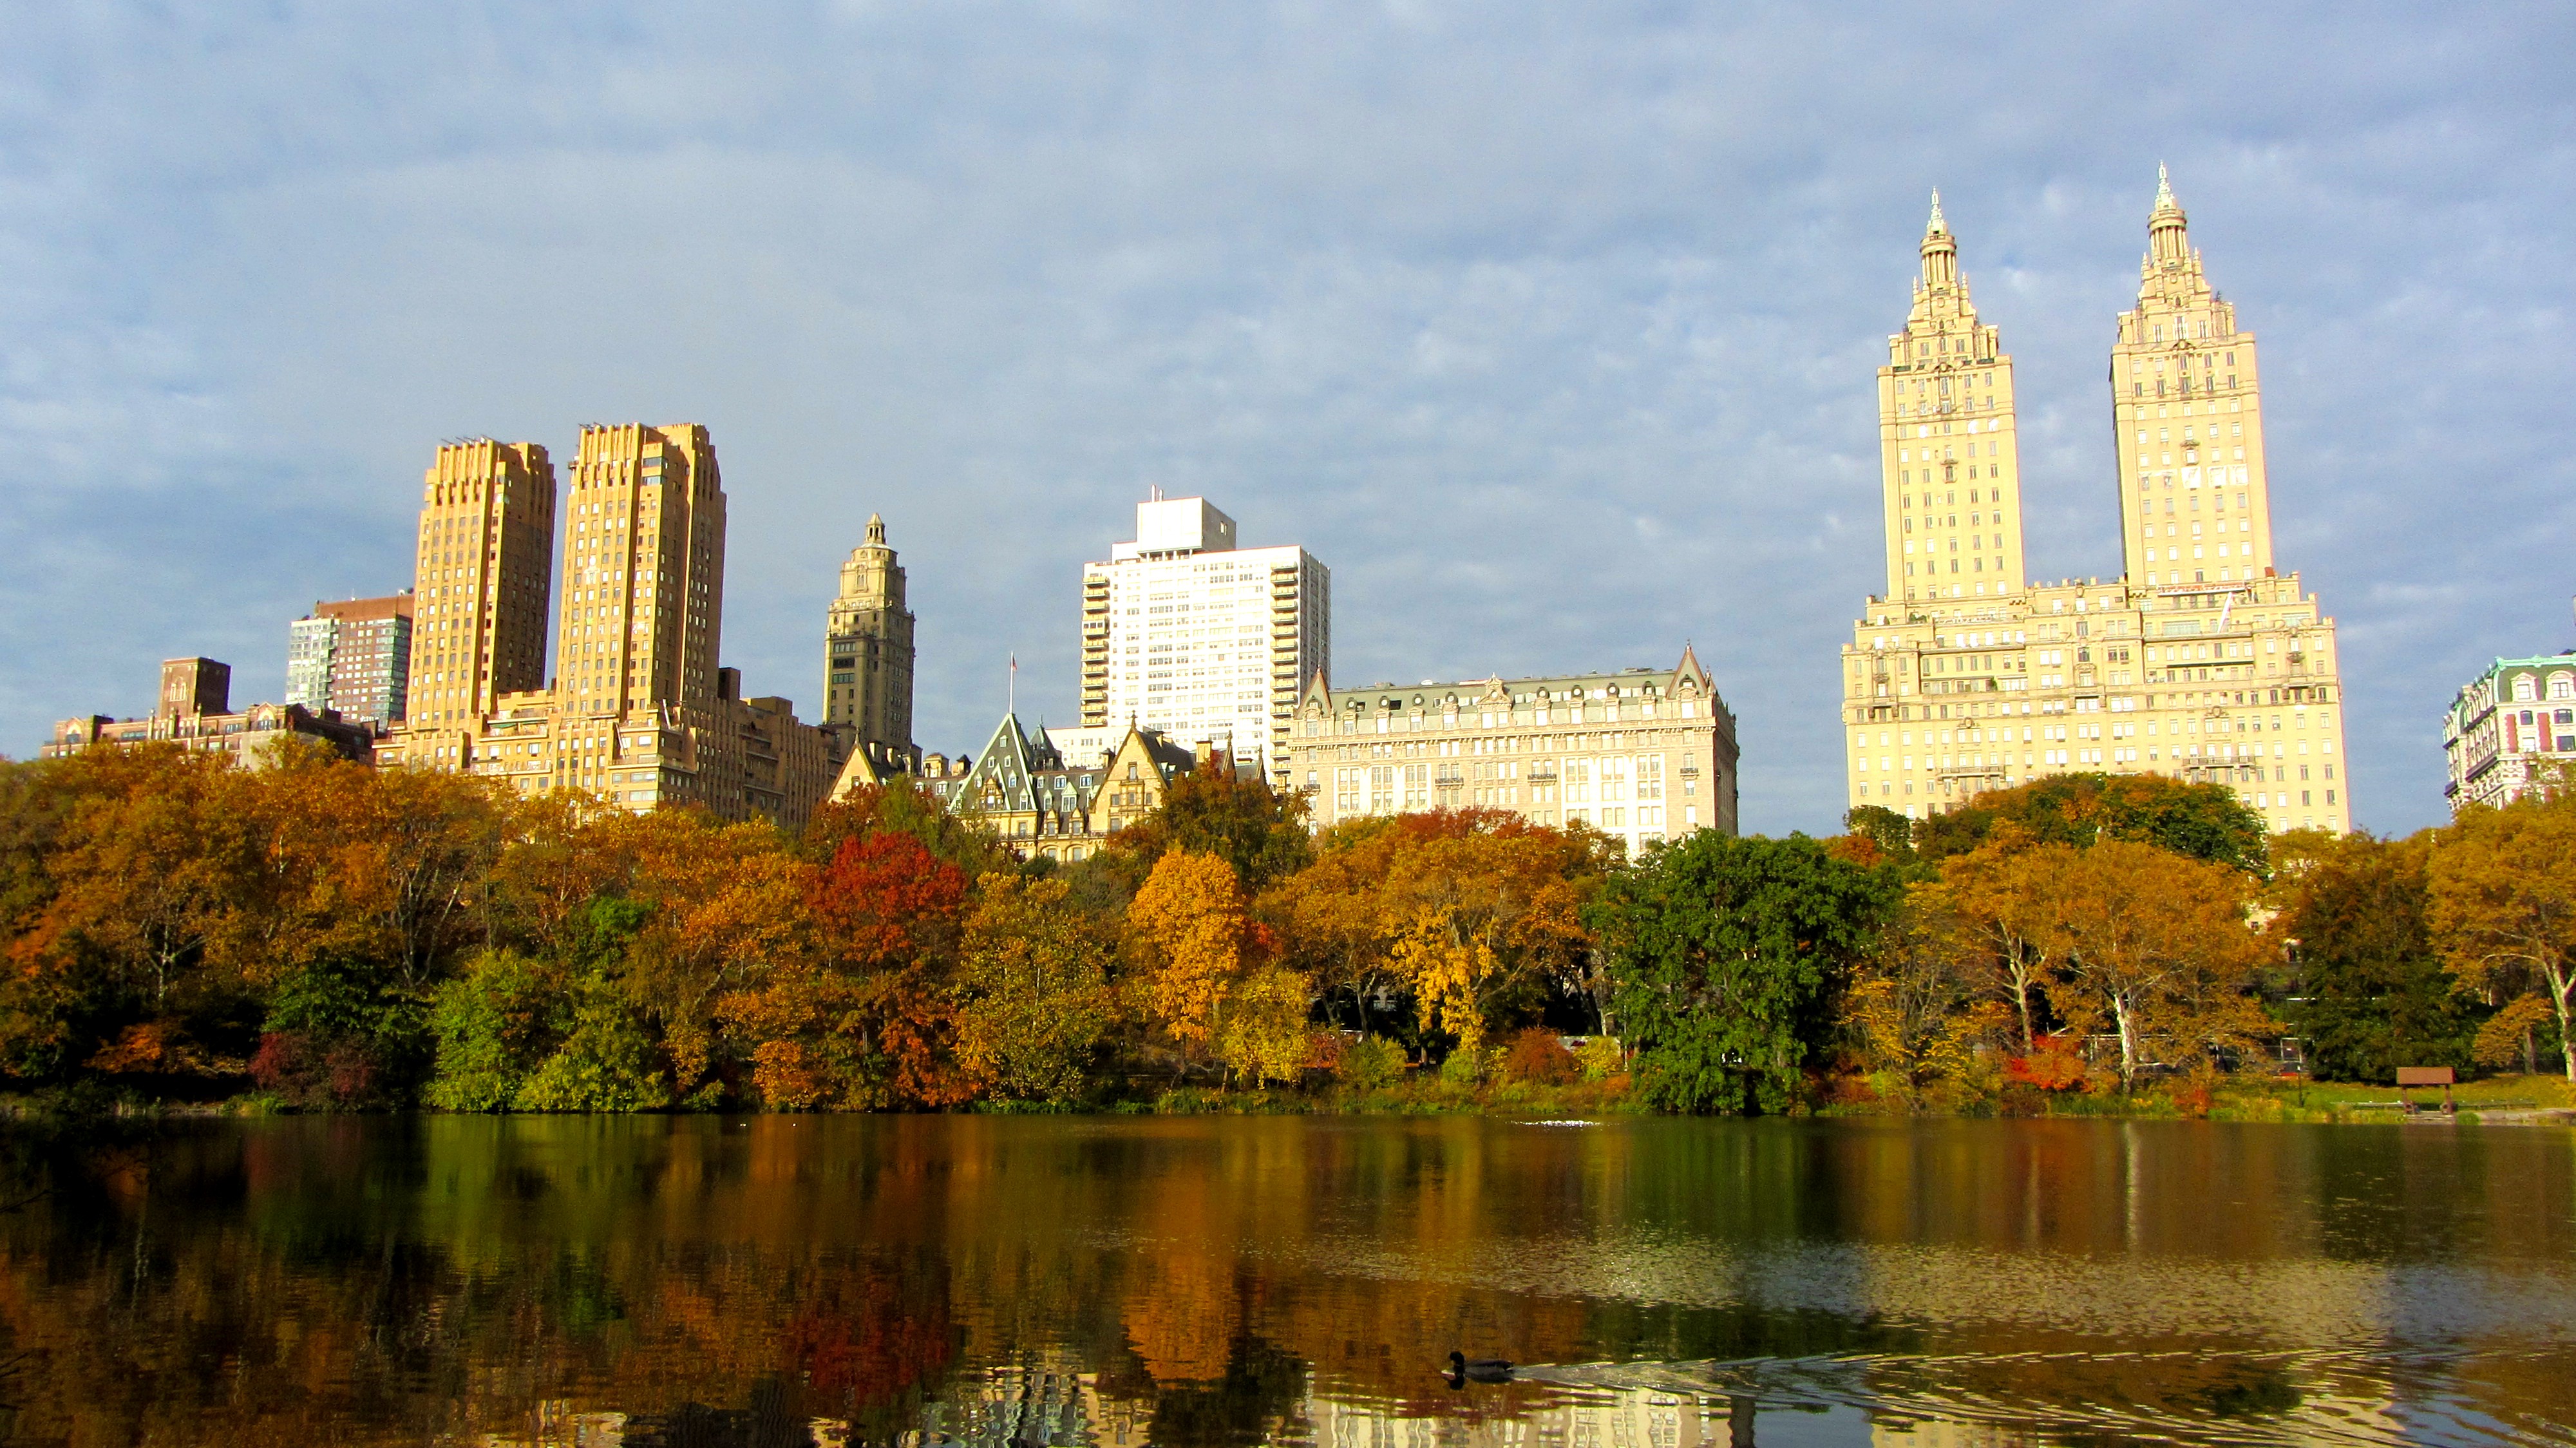
tree, skyline, flower, city, skyscraper, manhattan, new york city, cityscape, downtown, reflection, tower, nyc, autumn, park, landmark, tourism, season, central park, autumn mood, urban area, geographical feature, human settlement